Public address system

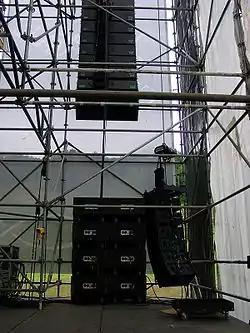
A line array speaker system and subwoofer cabinets at a live music concert

A Long-Line Public Address (LLPA) system is any public address system with a distributed architecture, normally across a wide geographic area. Systems of this type are commonly found in the rail, light rail, and metro industries, and let announcements be triggered from one or several locations to the rest of the network over low bandwidth legacy copper, normally PSTN lines using DSL modems, or media such as optical fiber, or GSM-R, or IP-based networks.